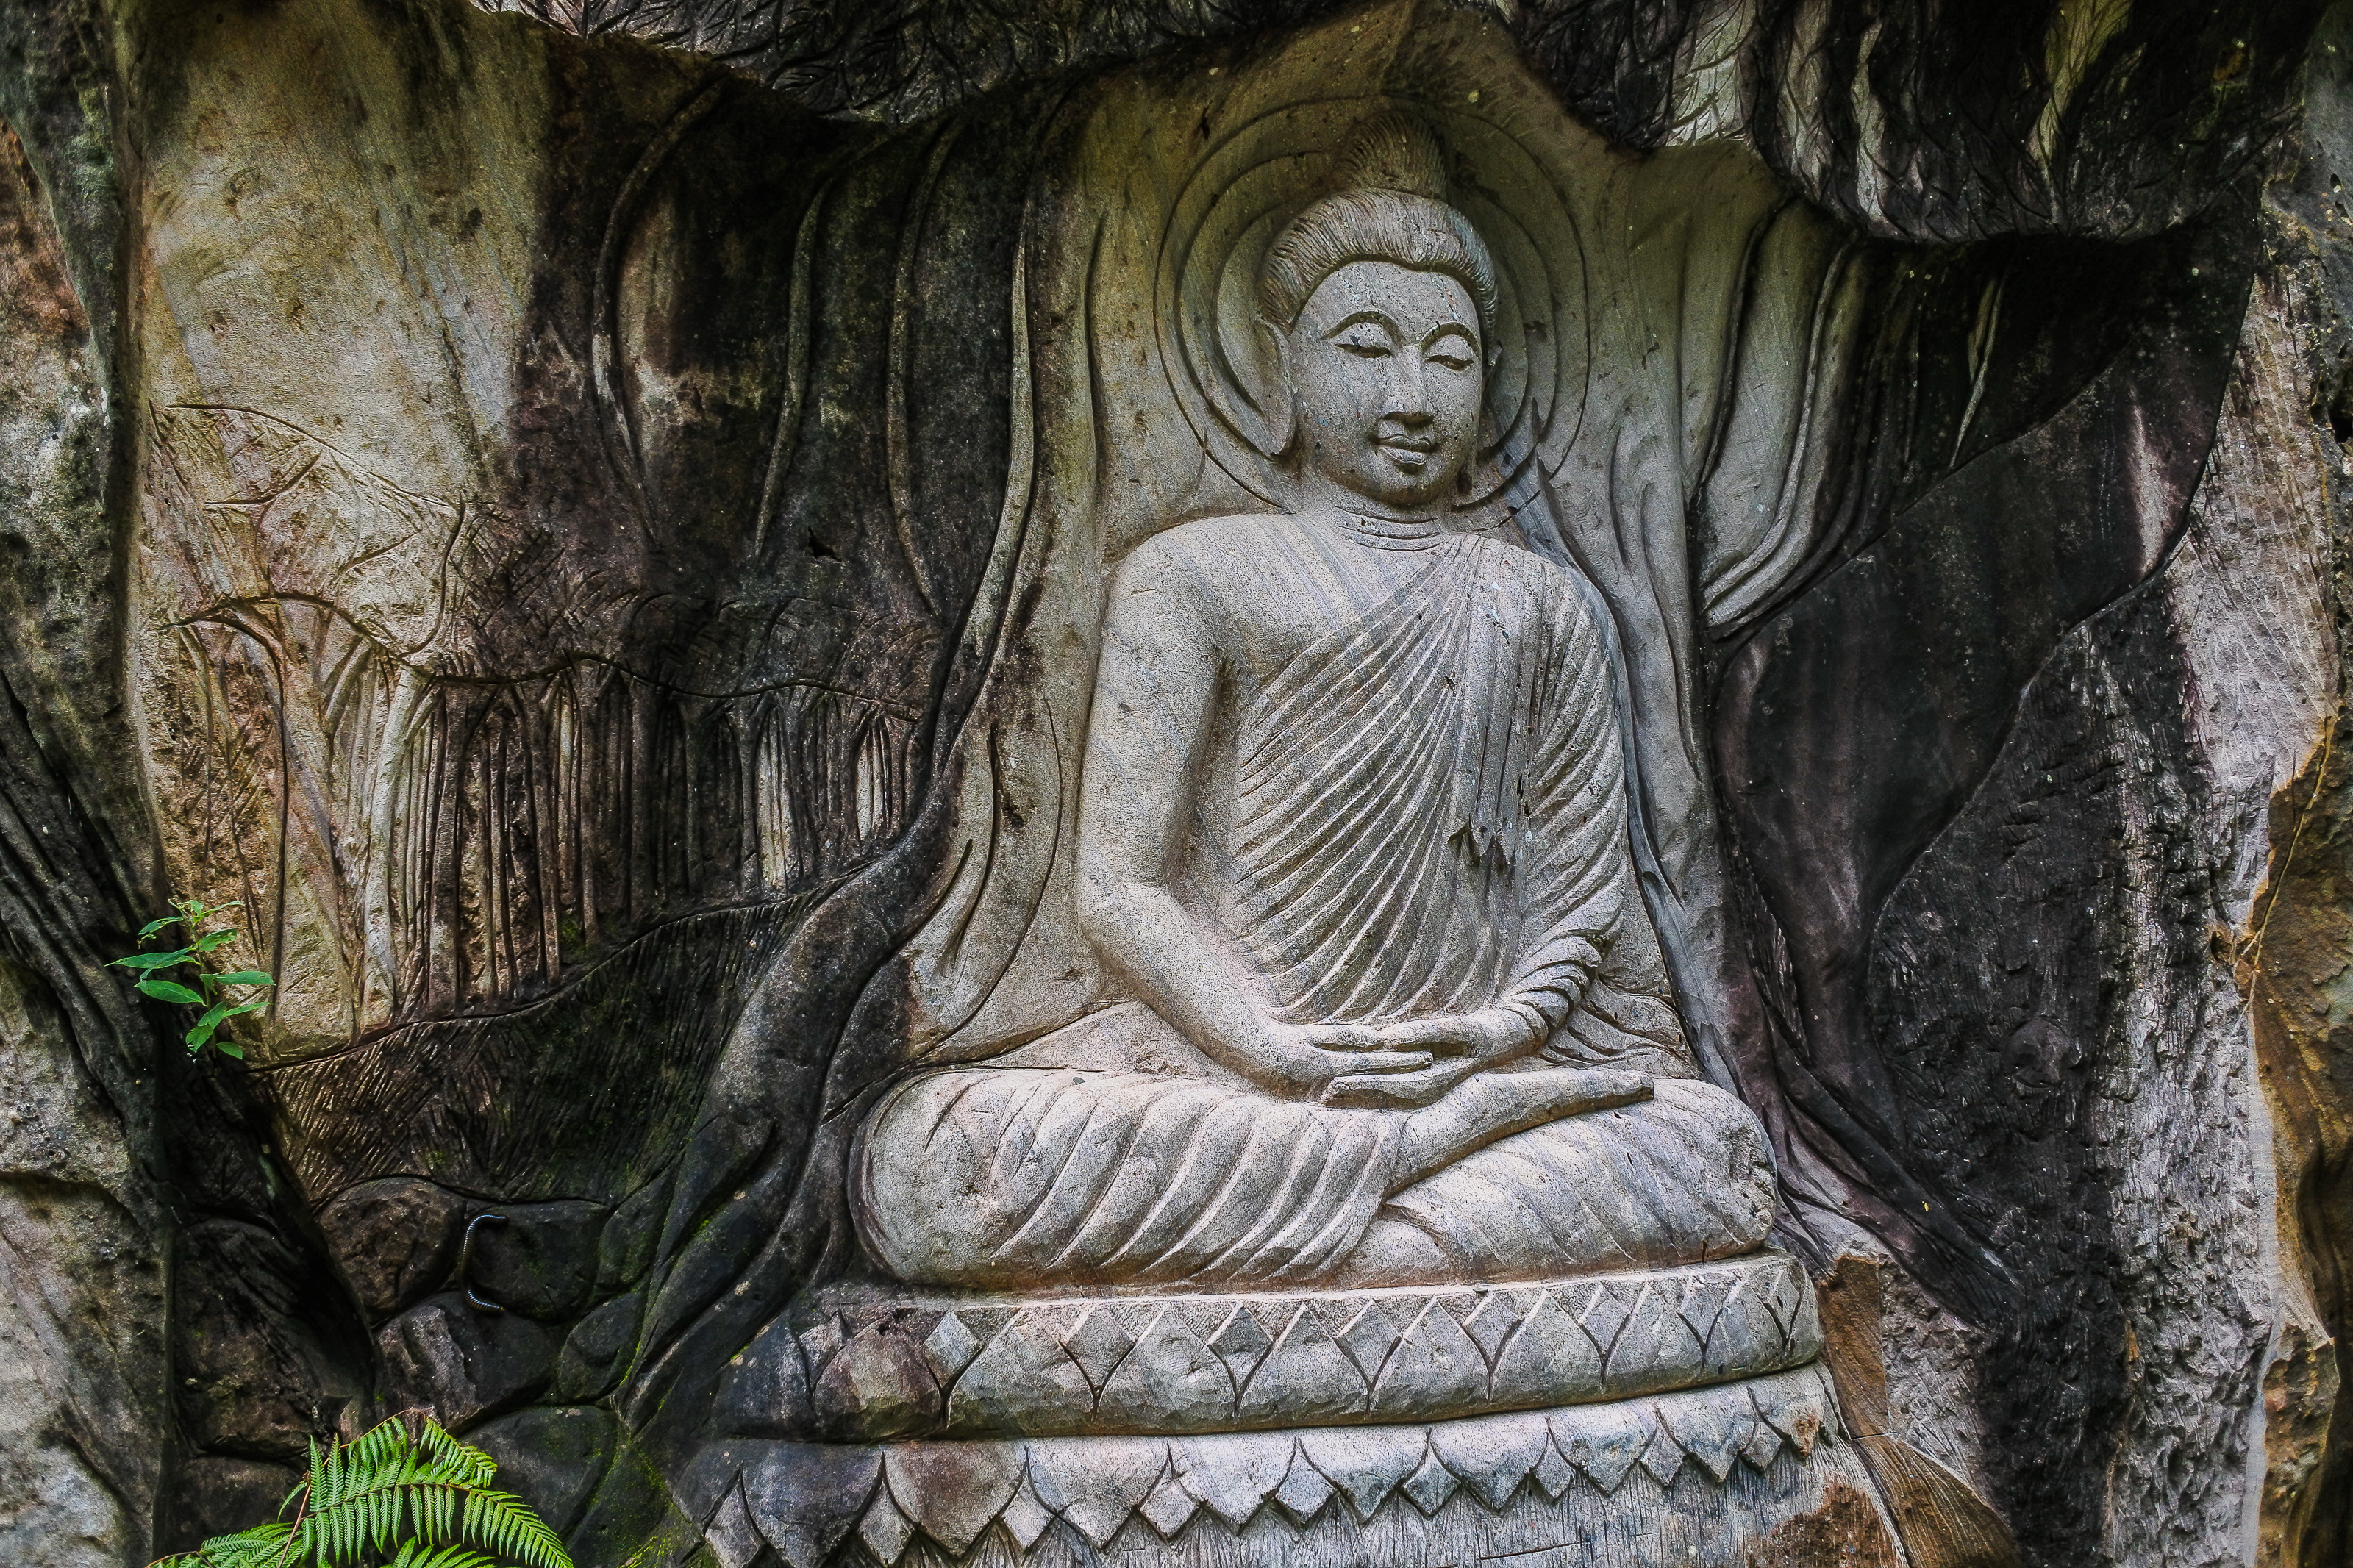
ancient, architecture, blue, buddha, buddhism, building, church, culture, famous, green, history, landmark, nature, old, outdoor, pagoda, religion, sky, thailand, summer, temple, tourism, tower, traditional, travel, view, statue, stone carving, sculpture, tree, monument, art, carving, fictional character, historic site, plant, ancient history, artwork, rock, smile, relief, erosion, mythology